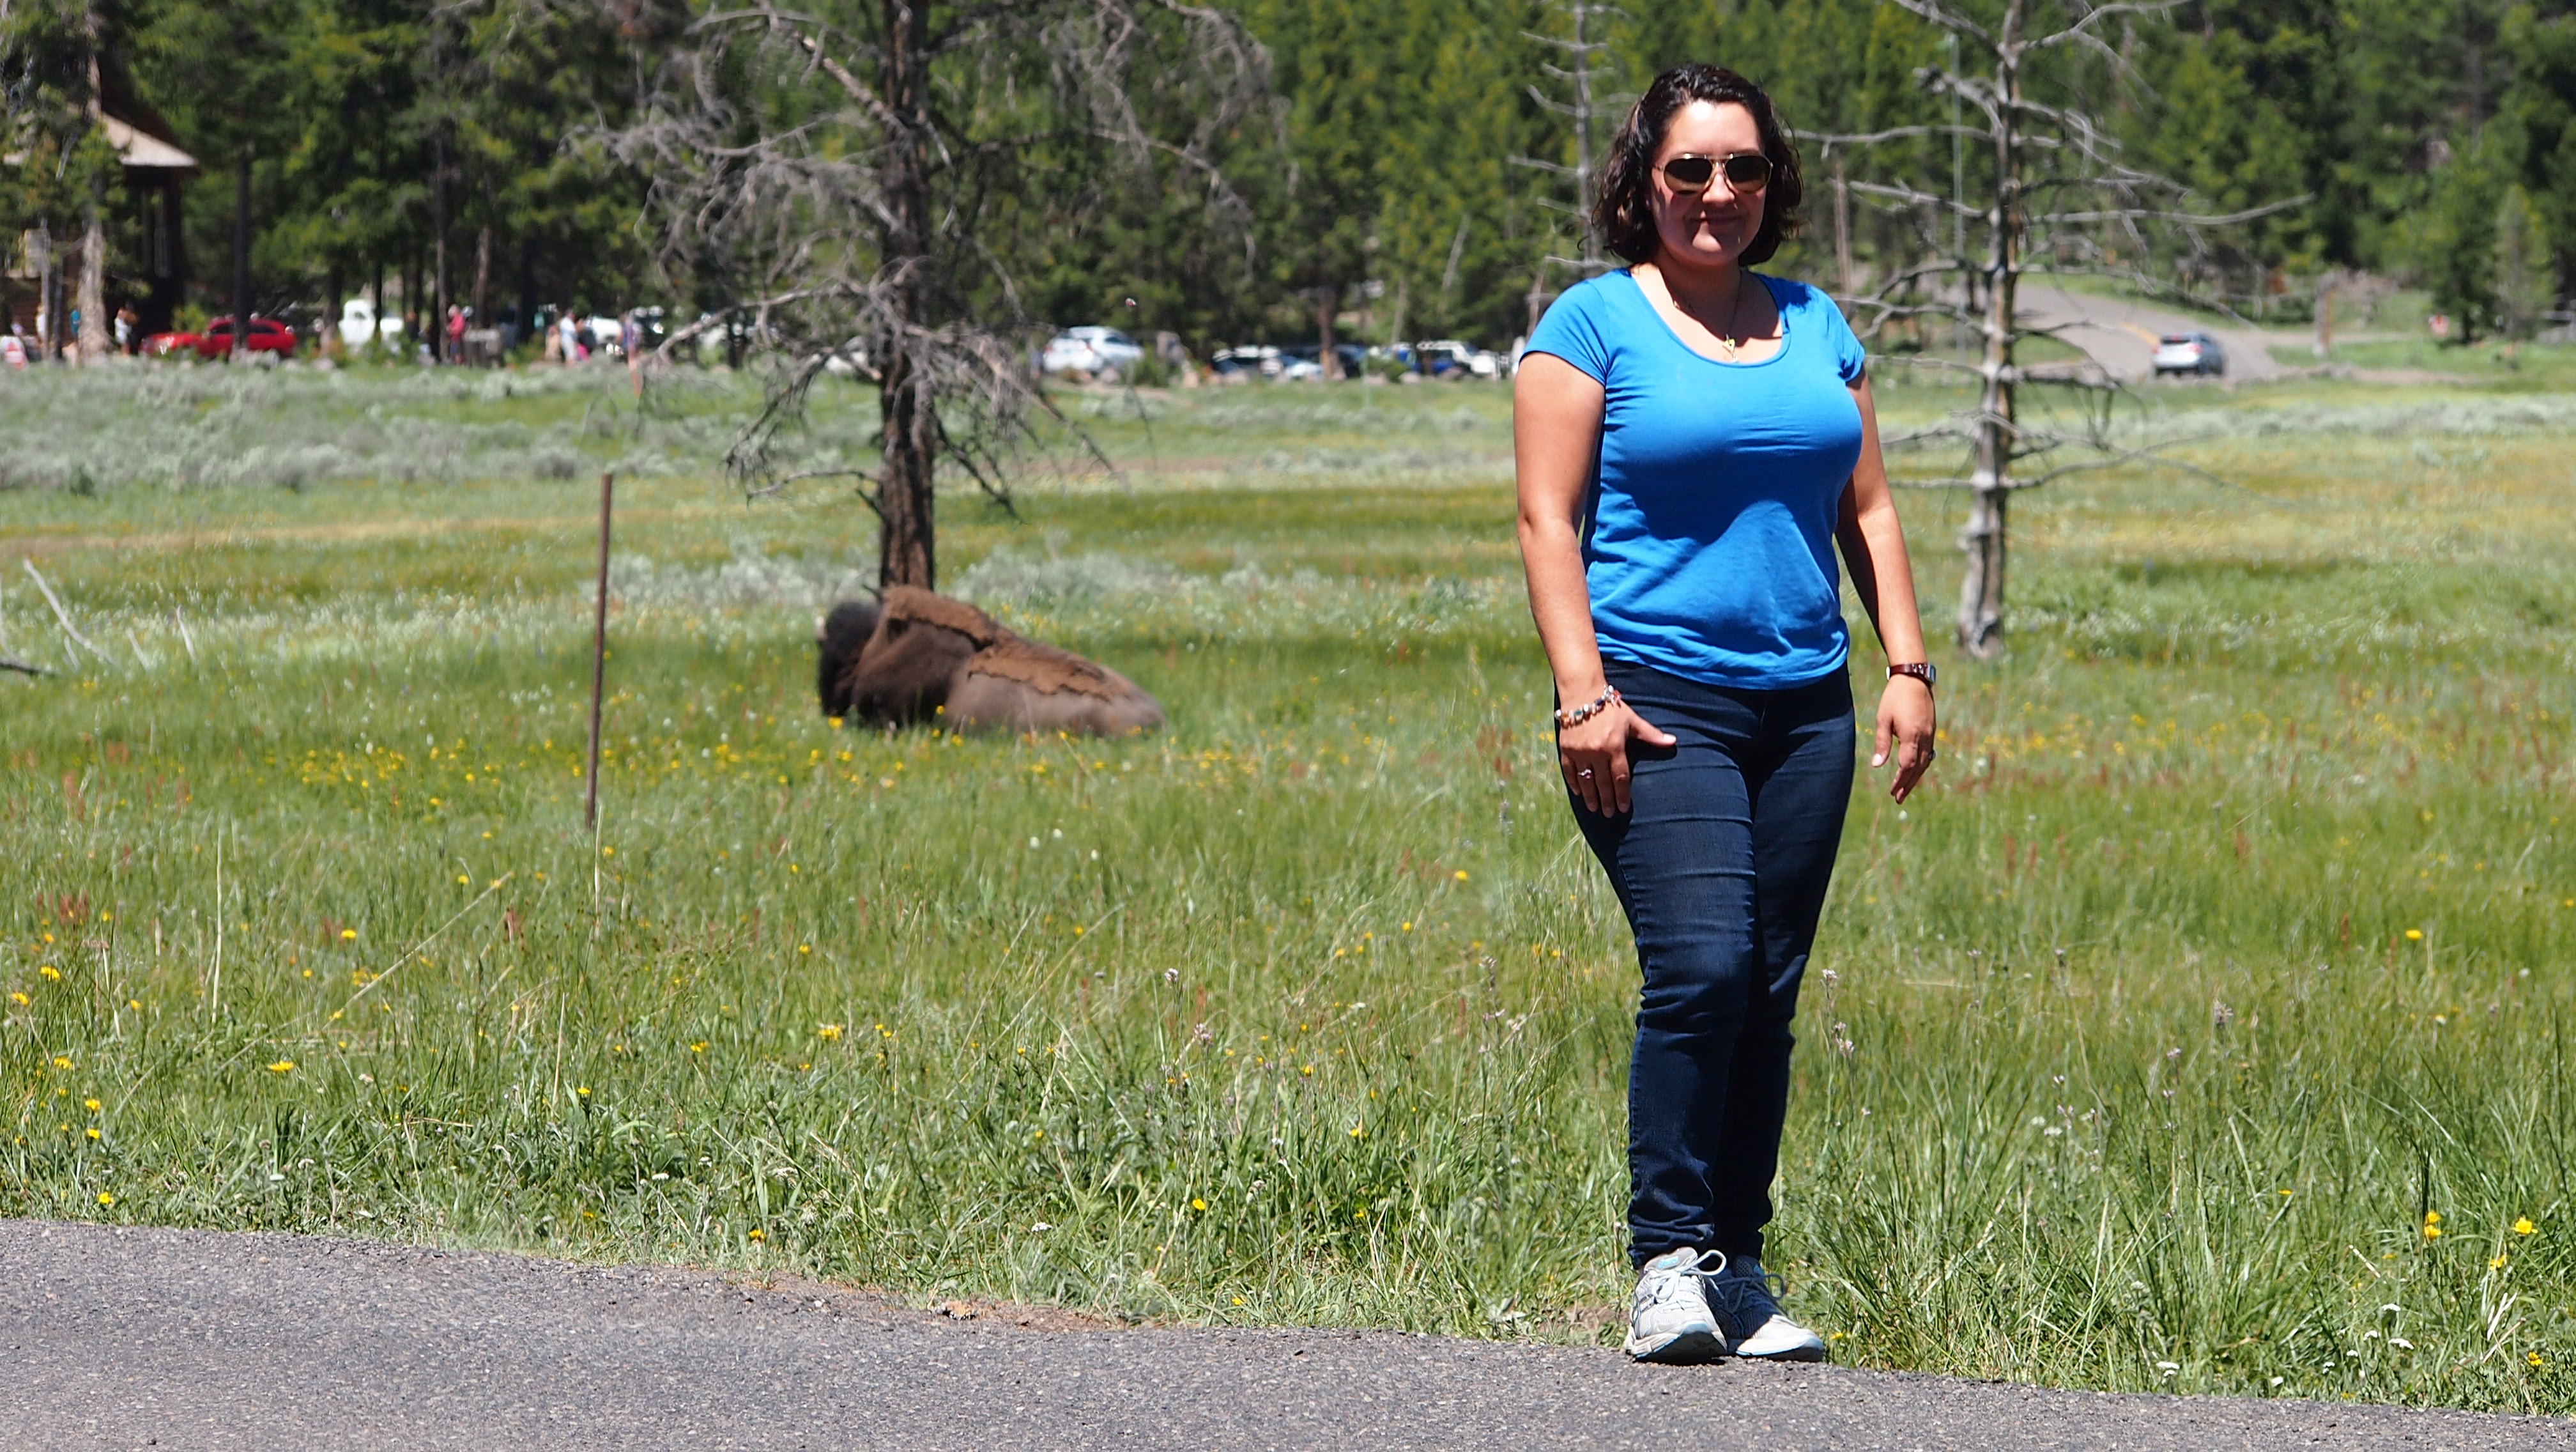
nature, walking, running, recreation, spring, jogging, yellowstone, creativecommons, sports, animals, bison, epm1, gysers, physical exercise, outdoor recreation, human action